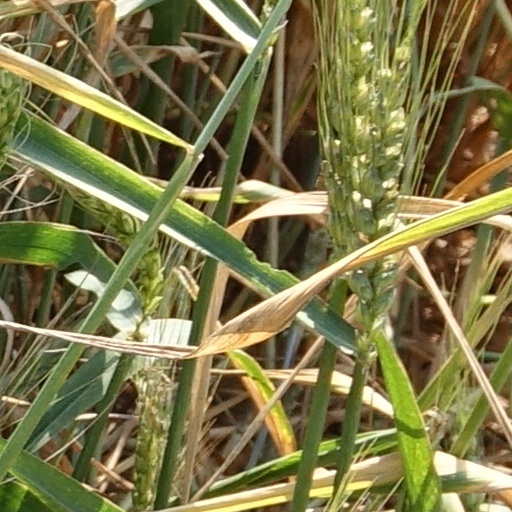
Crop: wheat